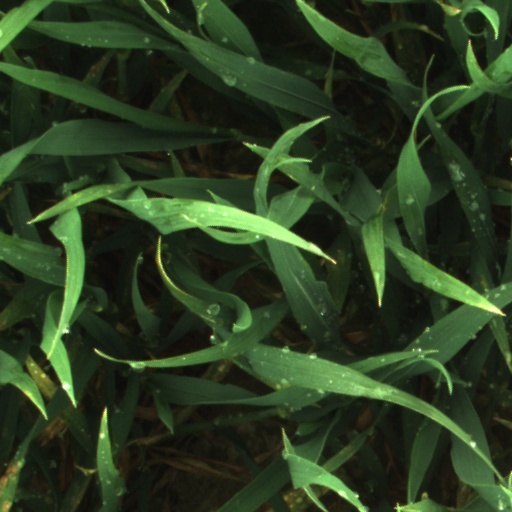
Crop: wheat